Newton's laws of motion

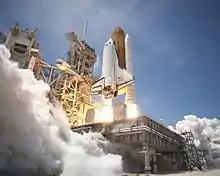
Rockets, like the Space Shuttle "Atlantis", expel mass during operation. This means that the mass being pushed, the rocket and its remaining onboard fuel supply, is constantly changing.

Newtonian physics treats matter as being neither created nor destroyed, though it may be rearranged. It can be the case that an object of interest gains or loses mass because matter is added to or removed from it. In such a situation, Newton's laws can be applied to the individual pieces of matter, keeping track of which pieces belong to the object of interest over time. For instance, if a rocket of mass formula_79, moving at velocity formula_80, ejects matter at a velocity formula_81 relative to the rocket, then